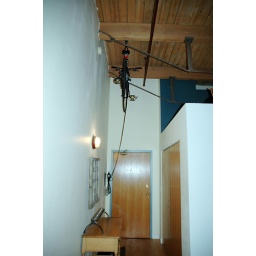
Entry way comes w/ bike rack pulley. Spacious front closet and storage underneath bedroom